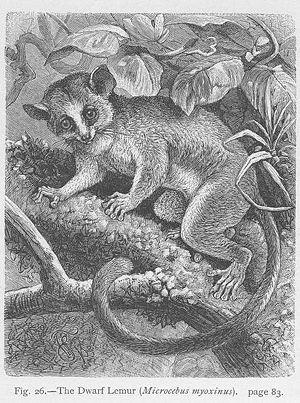
Les lémurs nains constituent le genre de primates Cheirogaleus. Jusqu'en 2000 on distinguait deux espèces. D'après une étude se basant sur des analyses génétiques publiée en 2014 le genre serait en réalité composé de dix-huit espèces.